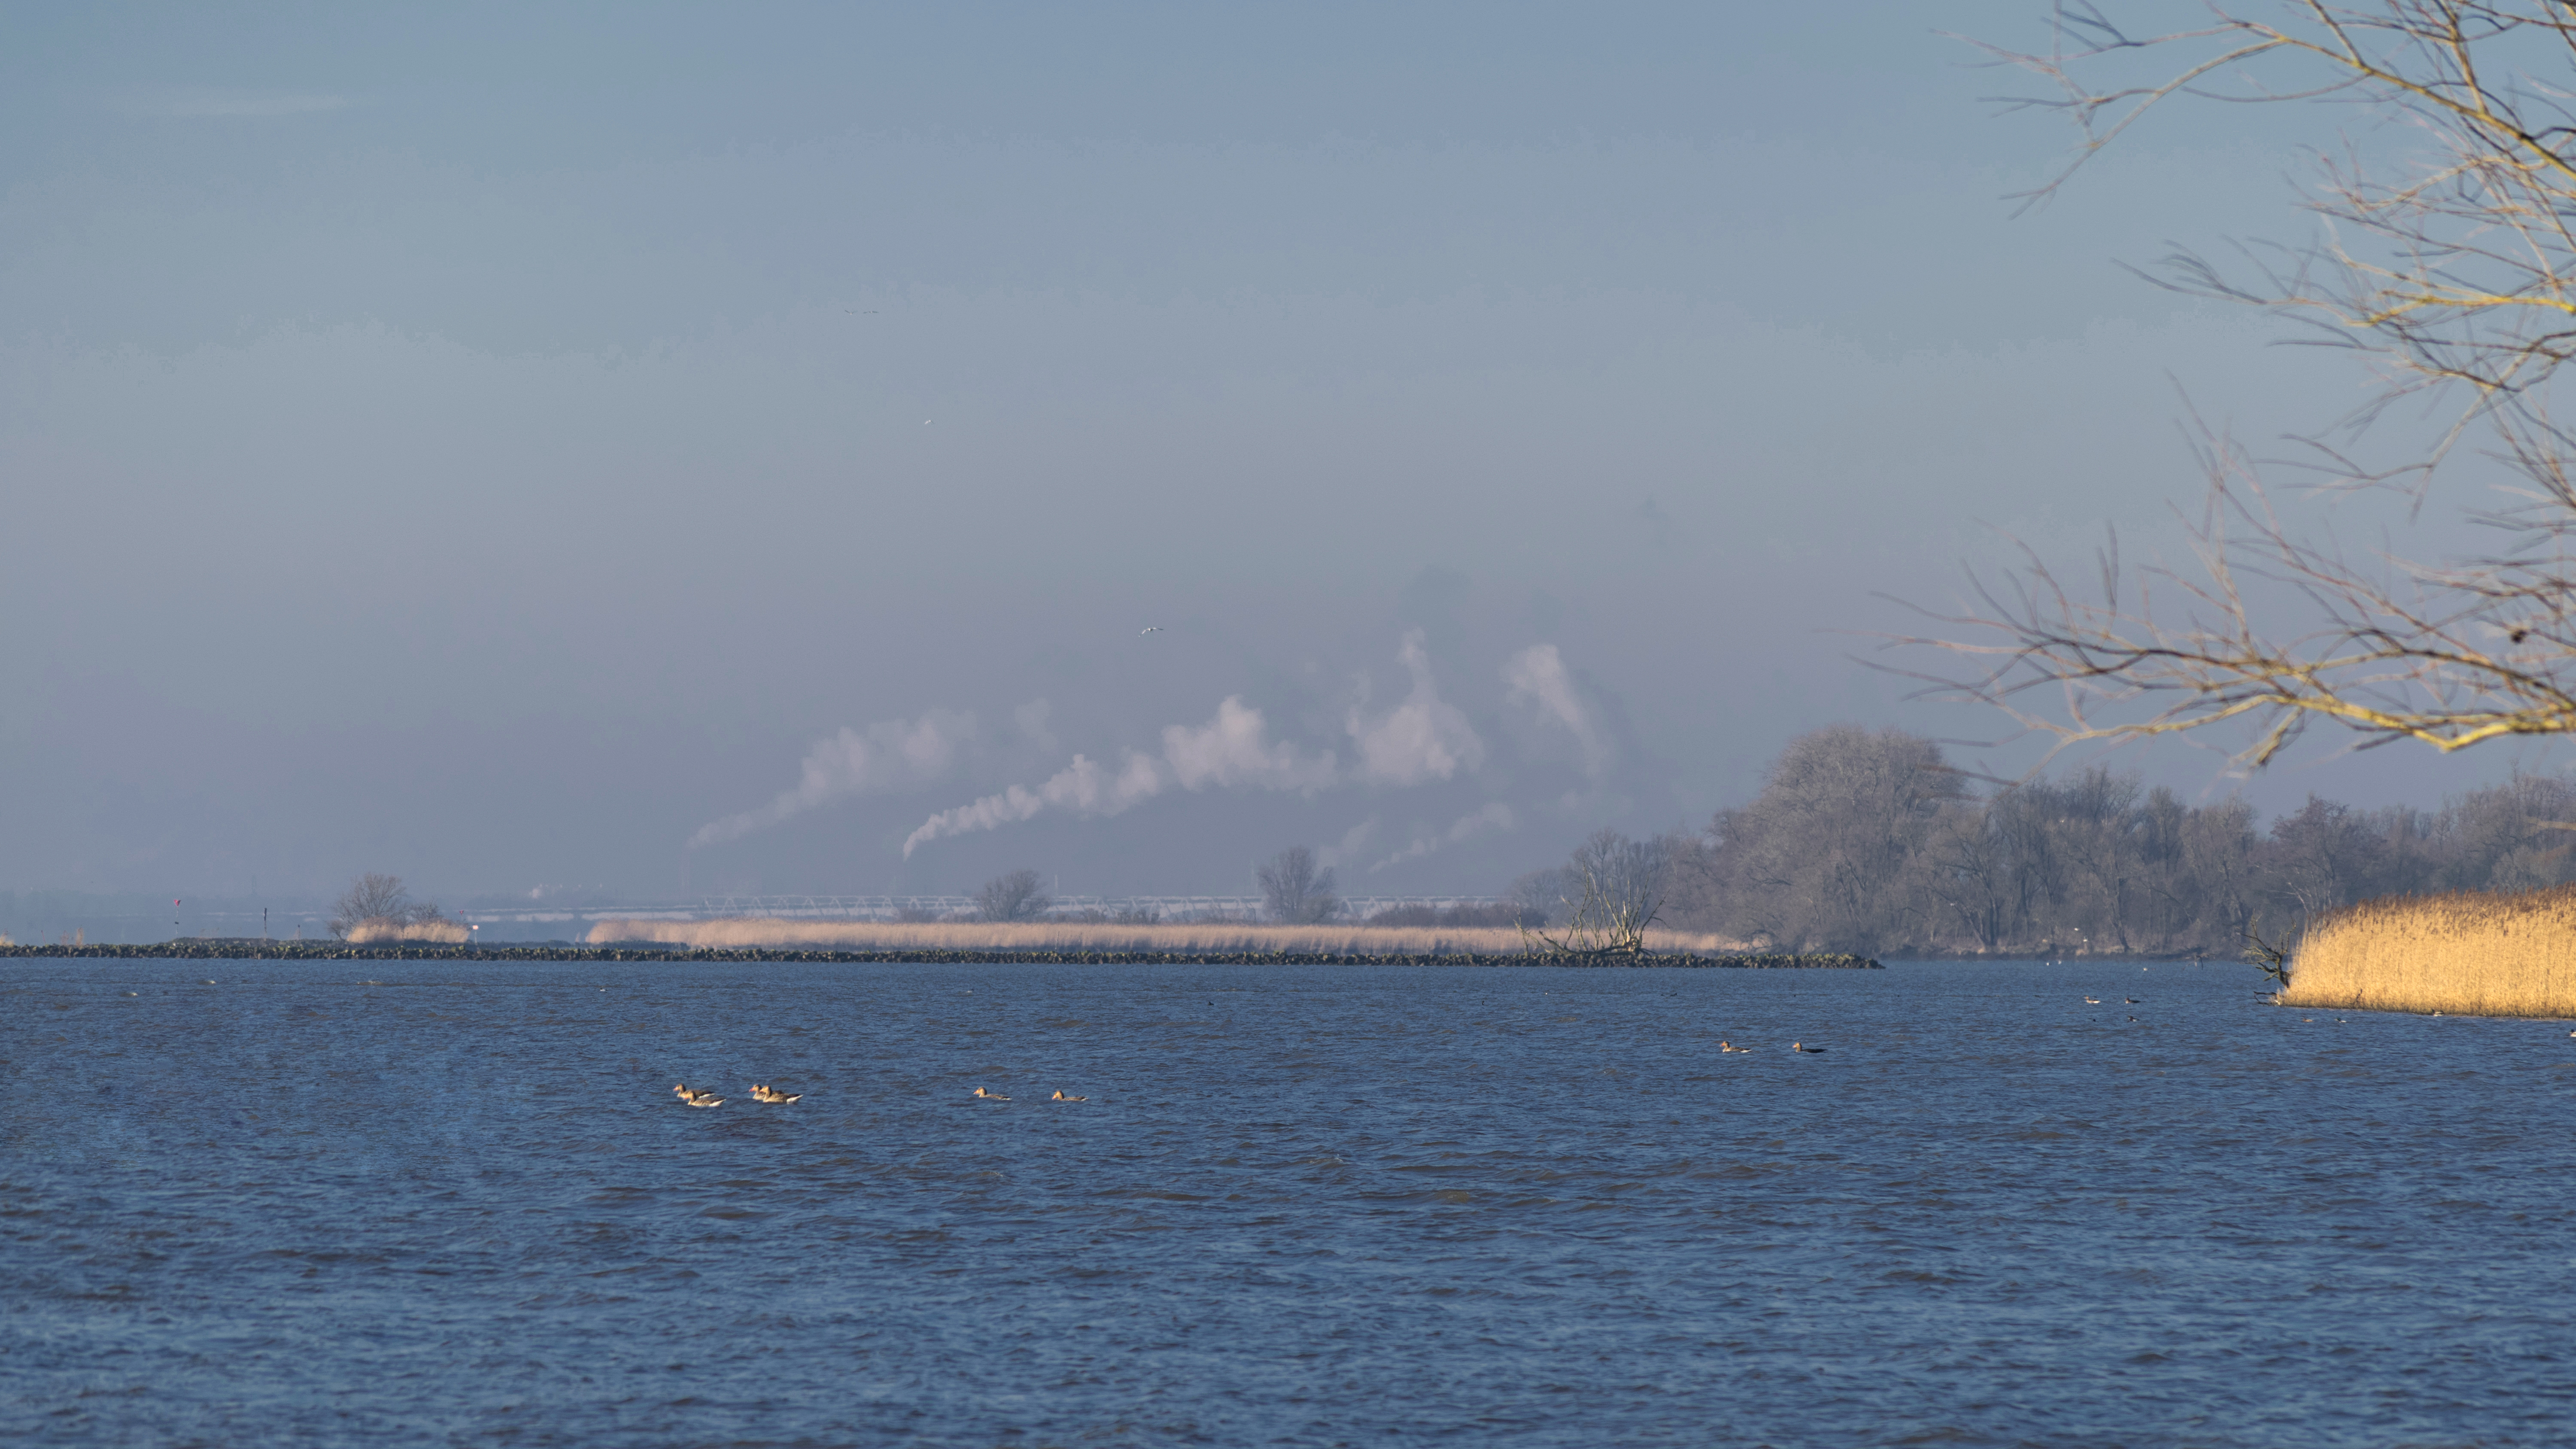
sea, coast, water, nature, outdoor, horizon, cloud, sky, photography, morning, shore, wave, lake, dawn, smoke, reed, dusk, ice, evening, bay, industry, nikon, body of water, nederland, netherlands, zuidholland, rook, outdoorphotography, industrie, paulvandevelde, pdvandevelde, padagudaloma, natuurfotografie, dordrecht, biesbosch, lucht, nederlandinfotos, hollandse, riet, moerdijk, brabant, vervuiling, atmospheric phenomenon